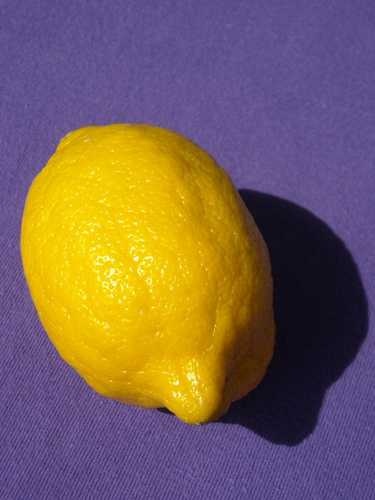
Label: Lemon